Sand casting

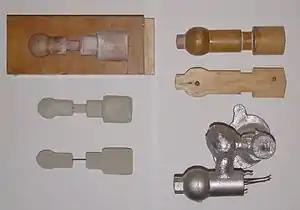
Left: Corebox, with resulting (wire reinforced) cores directly below. Right:- Pattern (used with the core) and the resulting casting below (the wires are from the remains of the core)

After casting, the cores are broken up by rods or shot and removed from the casting. The metal from the sprue and risers is cut from the rough casting. Various heat treatments may be applied to relieve stresses from the initial cooling and to add hardness—in the case of steel or iron, by quenching in water or oil. The casting may be further strengthened by surface compression treatment—like shot peening—that adds resistance to tensile cracking and smooths the rough surface. And when high precision is required, various machining operations (such as milling or boring) are made to finish critical areas of the casting. Examples of this would include the boring of cylinders and milling of the deck on a cast engine block.